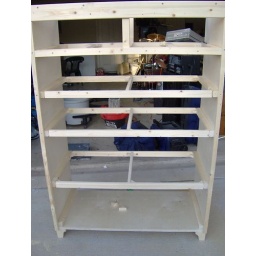
cross bracing and drawer supports are in